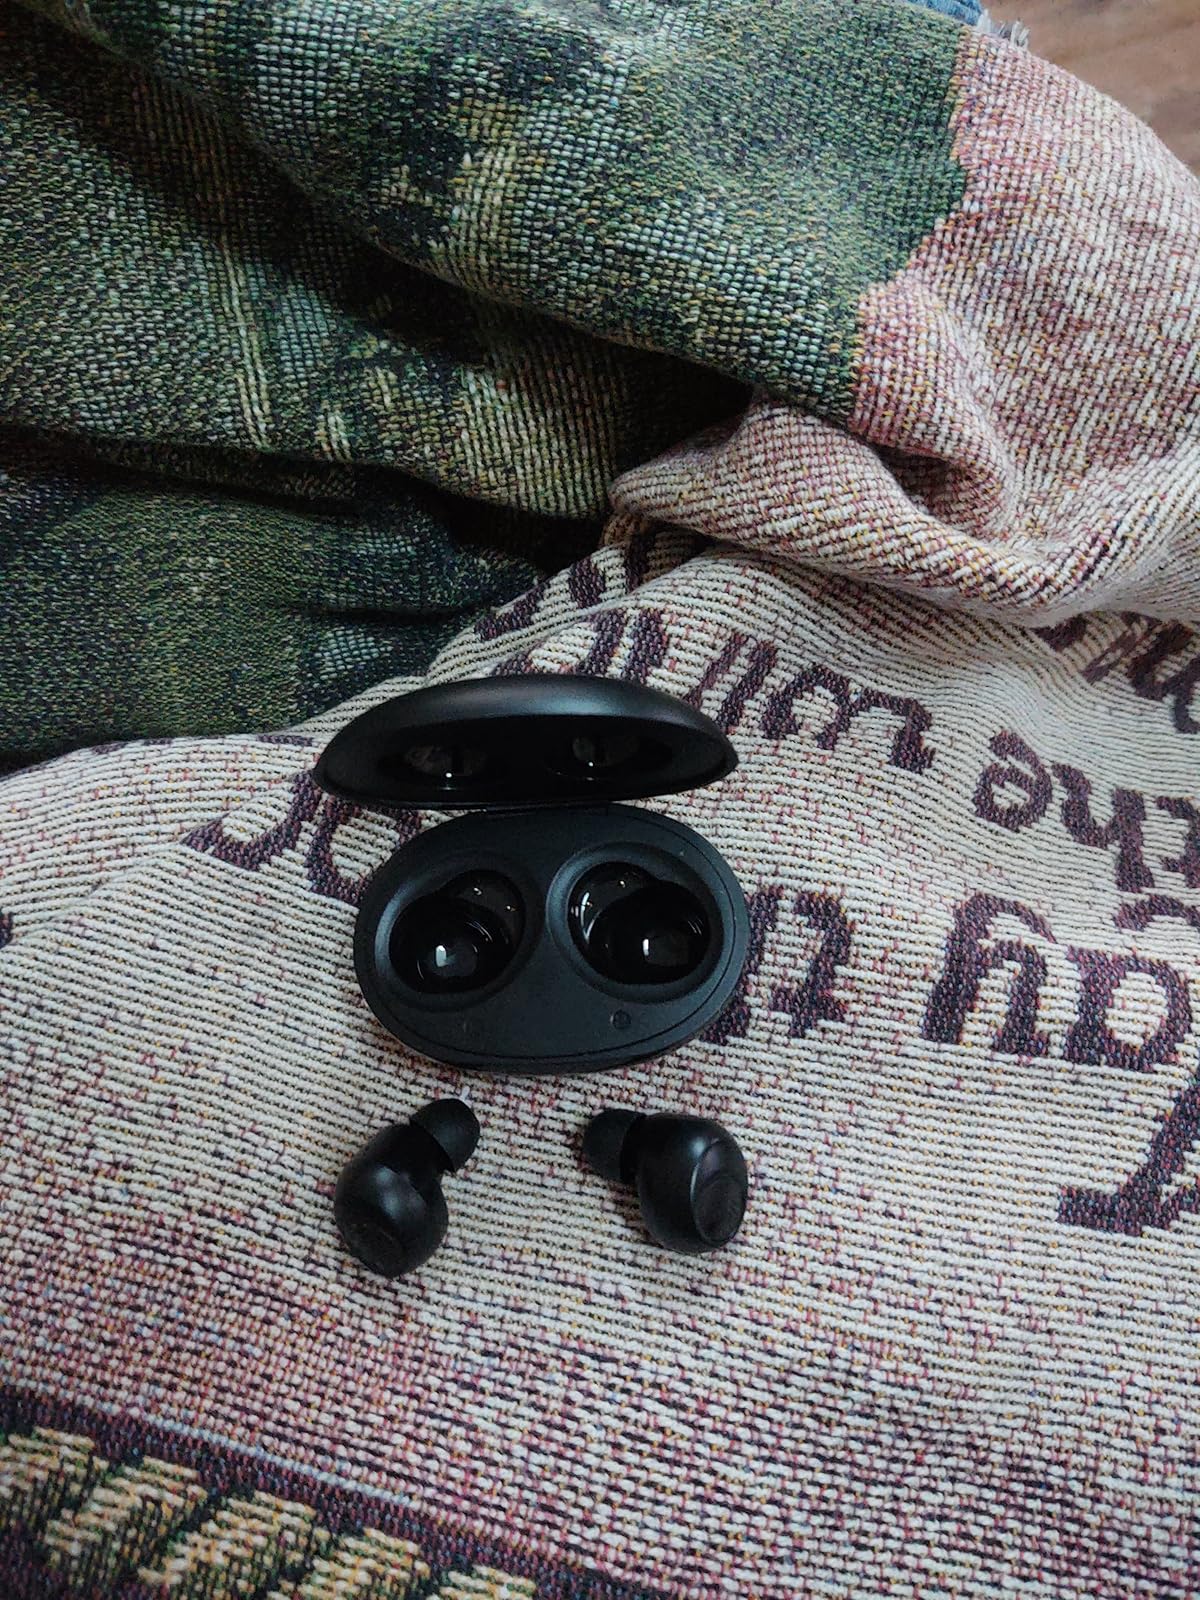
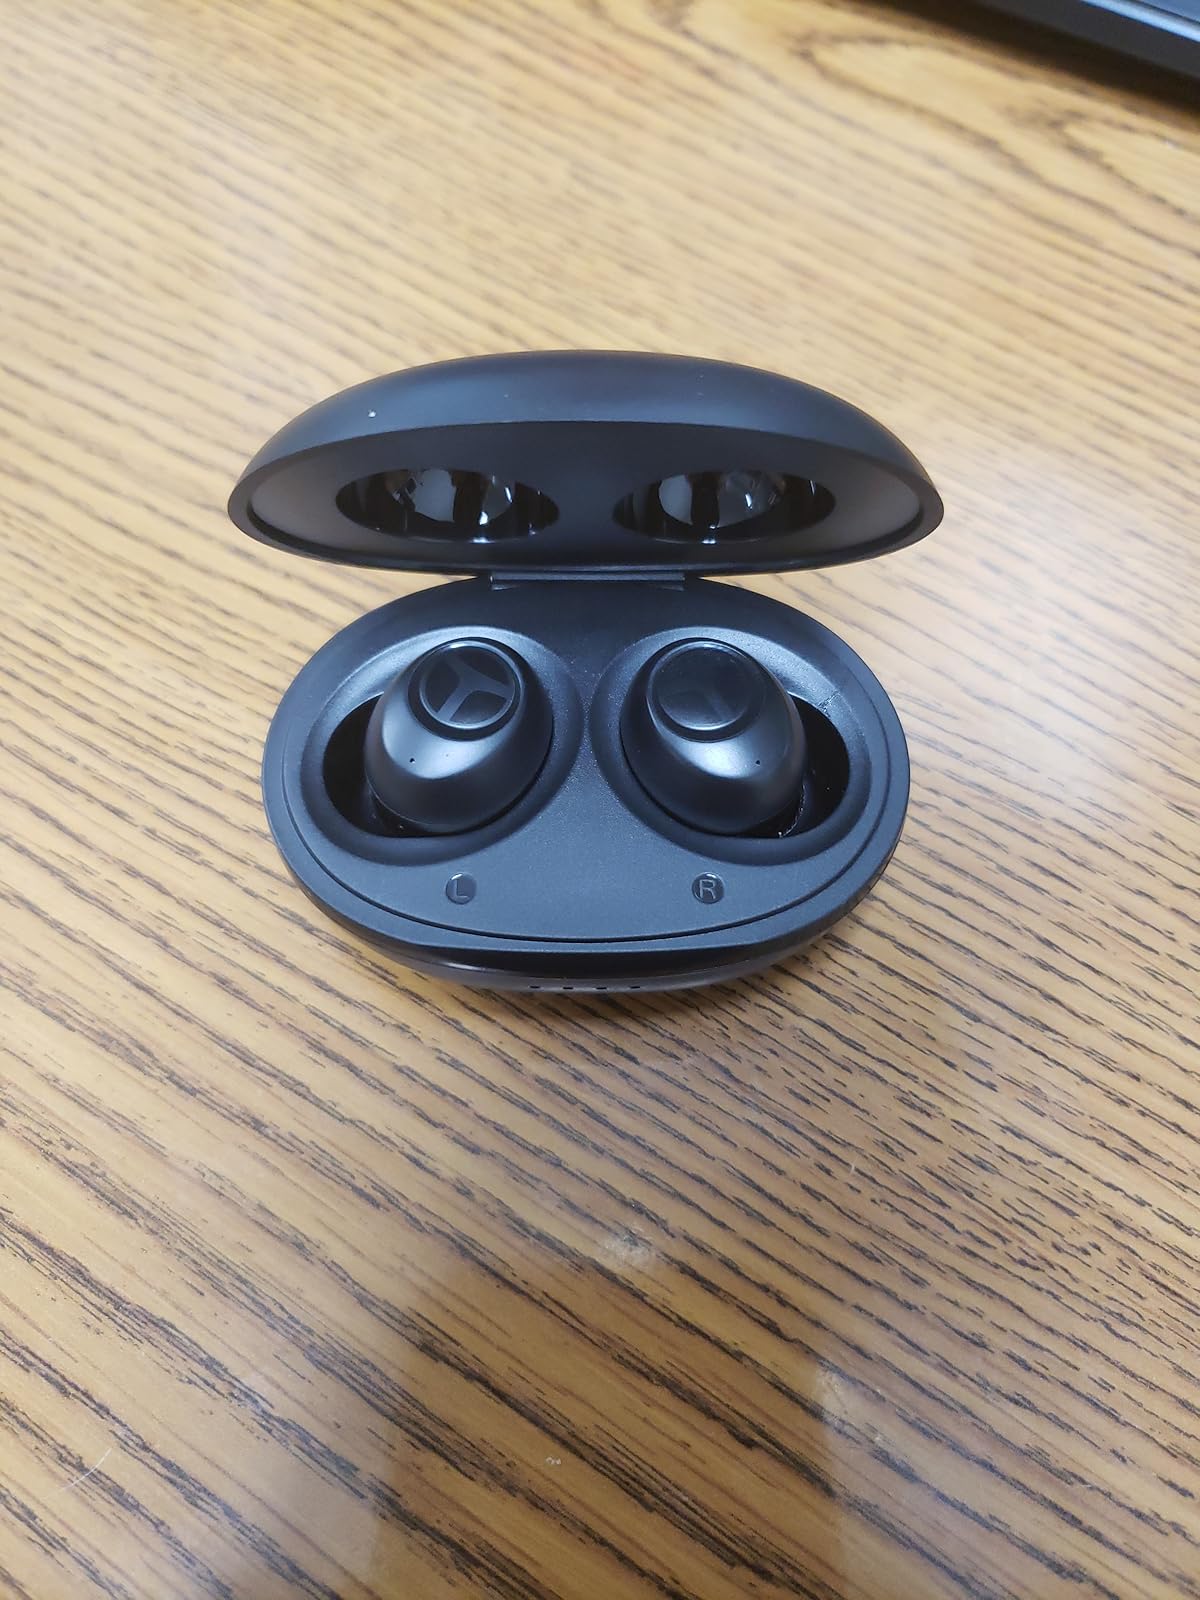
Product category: earbuds
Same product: yes